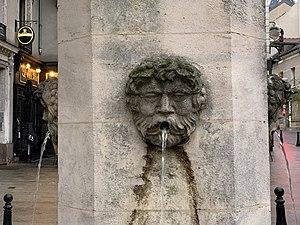
Fontaine sur la place du Général Leclerc, Fontenay-sous-Bois.
La place du Général-Leclerc est un carrefour de Fontenay-sous-Bois.